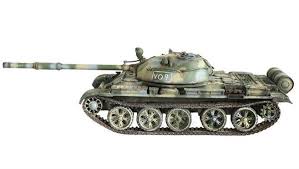
Label: Tank